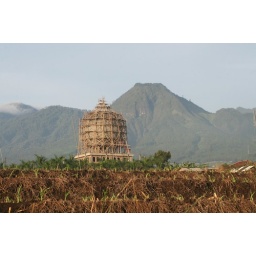
This is a new mosque they are building in the villiage, It was next door to my old house!